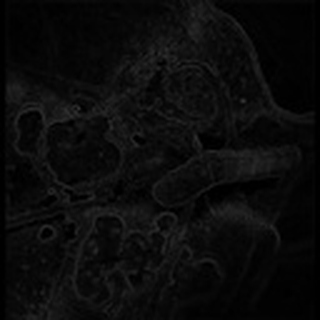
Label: cotton_army_worm